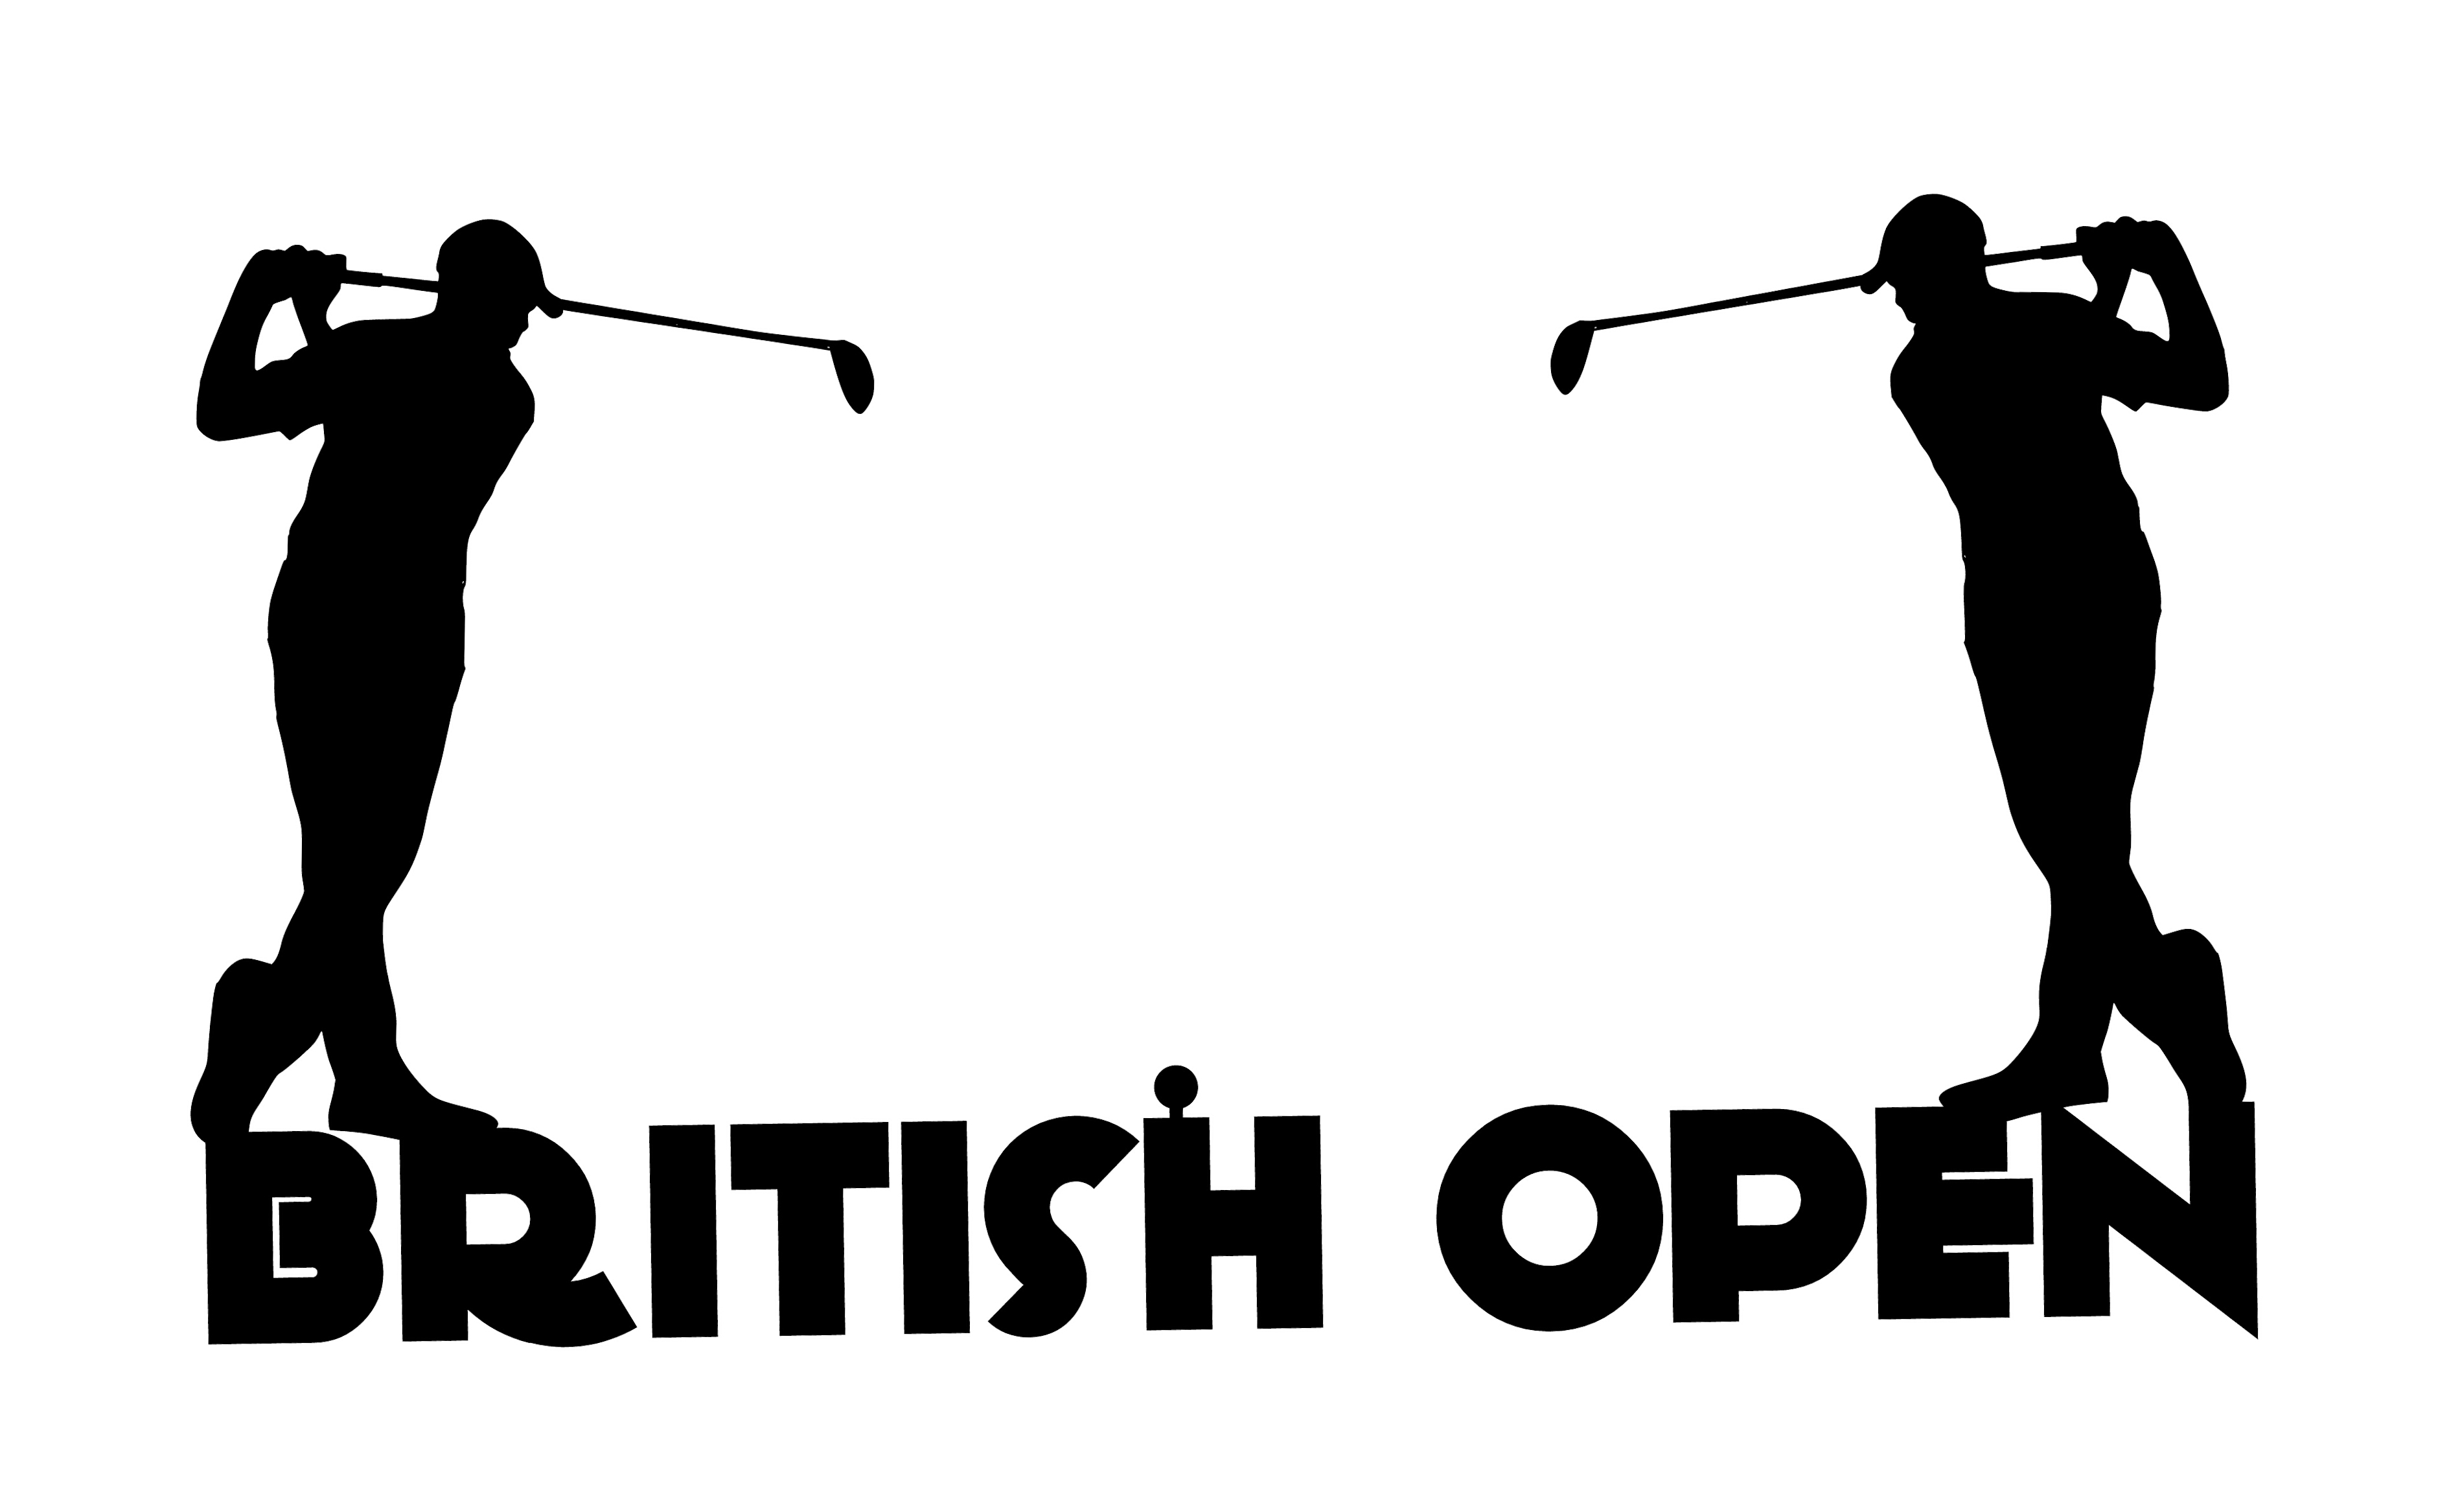
British open, golf, tournament, united kingdom, national, open golf, tournaments, sport, logo, illustration, player, winning, silhouette, black and white, line, recreation, font, human behavior, joint, angle, brand, graphics, sports equipment